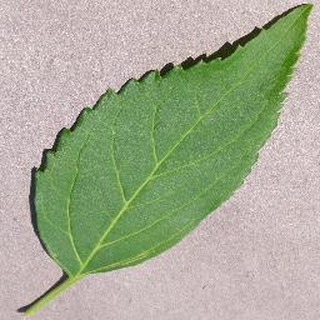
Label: healthy_cherry